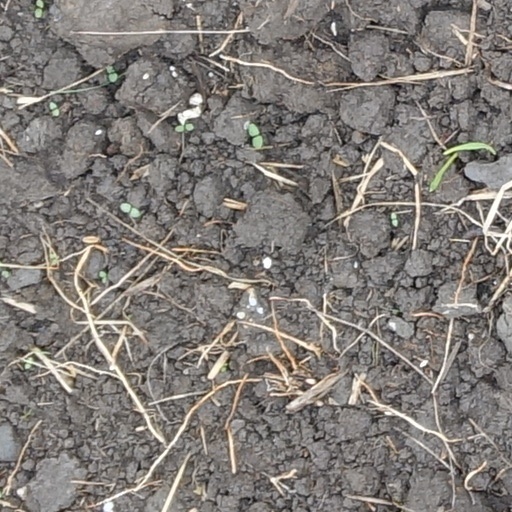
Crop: wheat